Peugeot 306

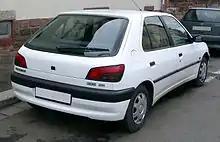
Peugeot 306 rear

The 306 was released in March 1993 as a 3- and 5-door hatchback, with saloon and cabriolet models being introduced a year later. The Phase 1 model was known as the N3 in Australia and was introduced in 1994.